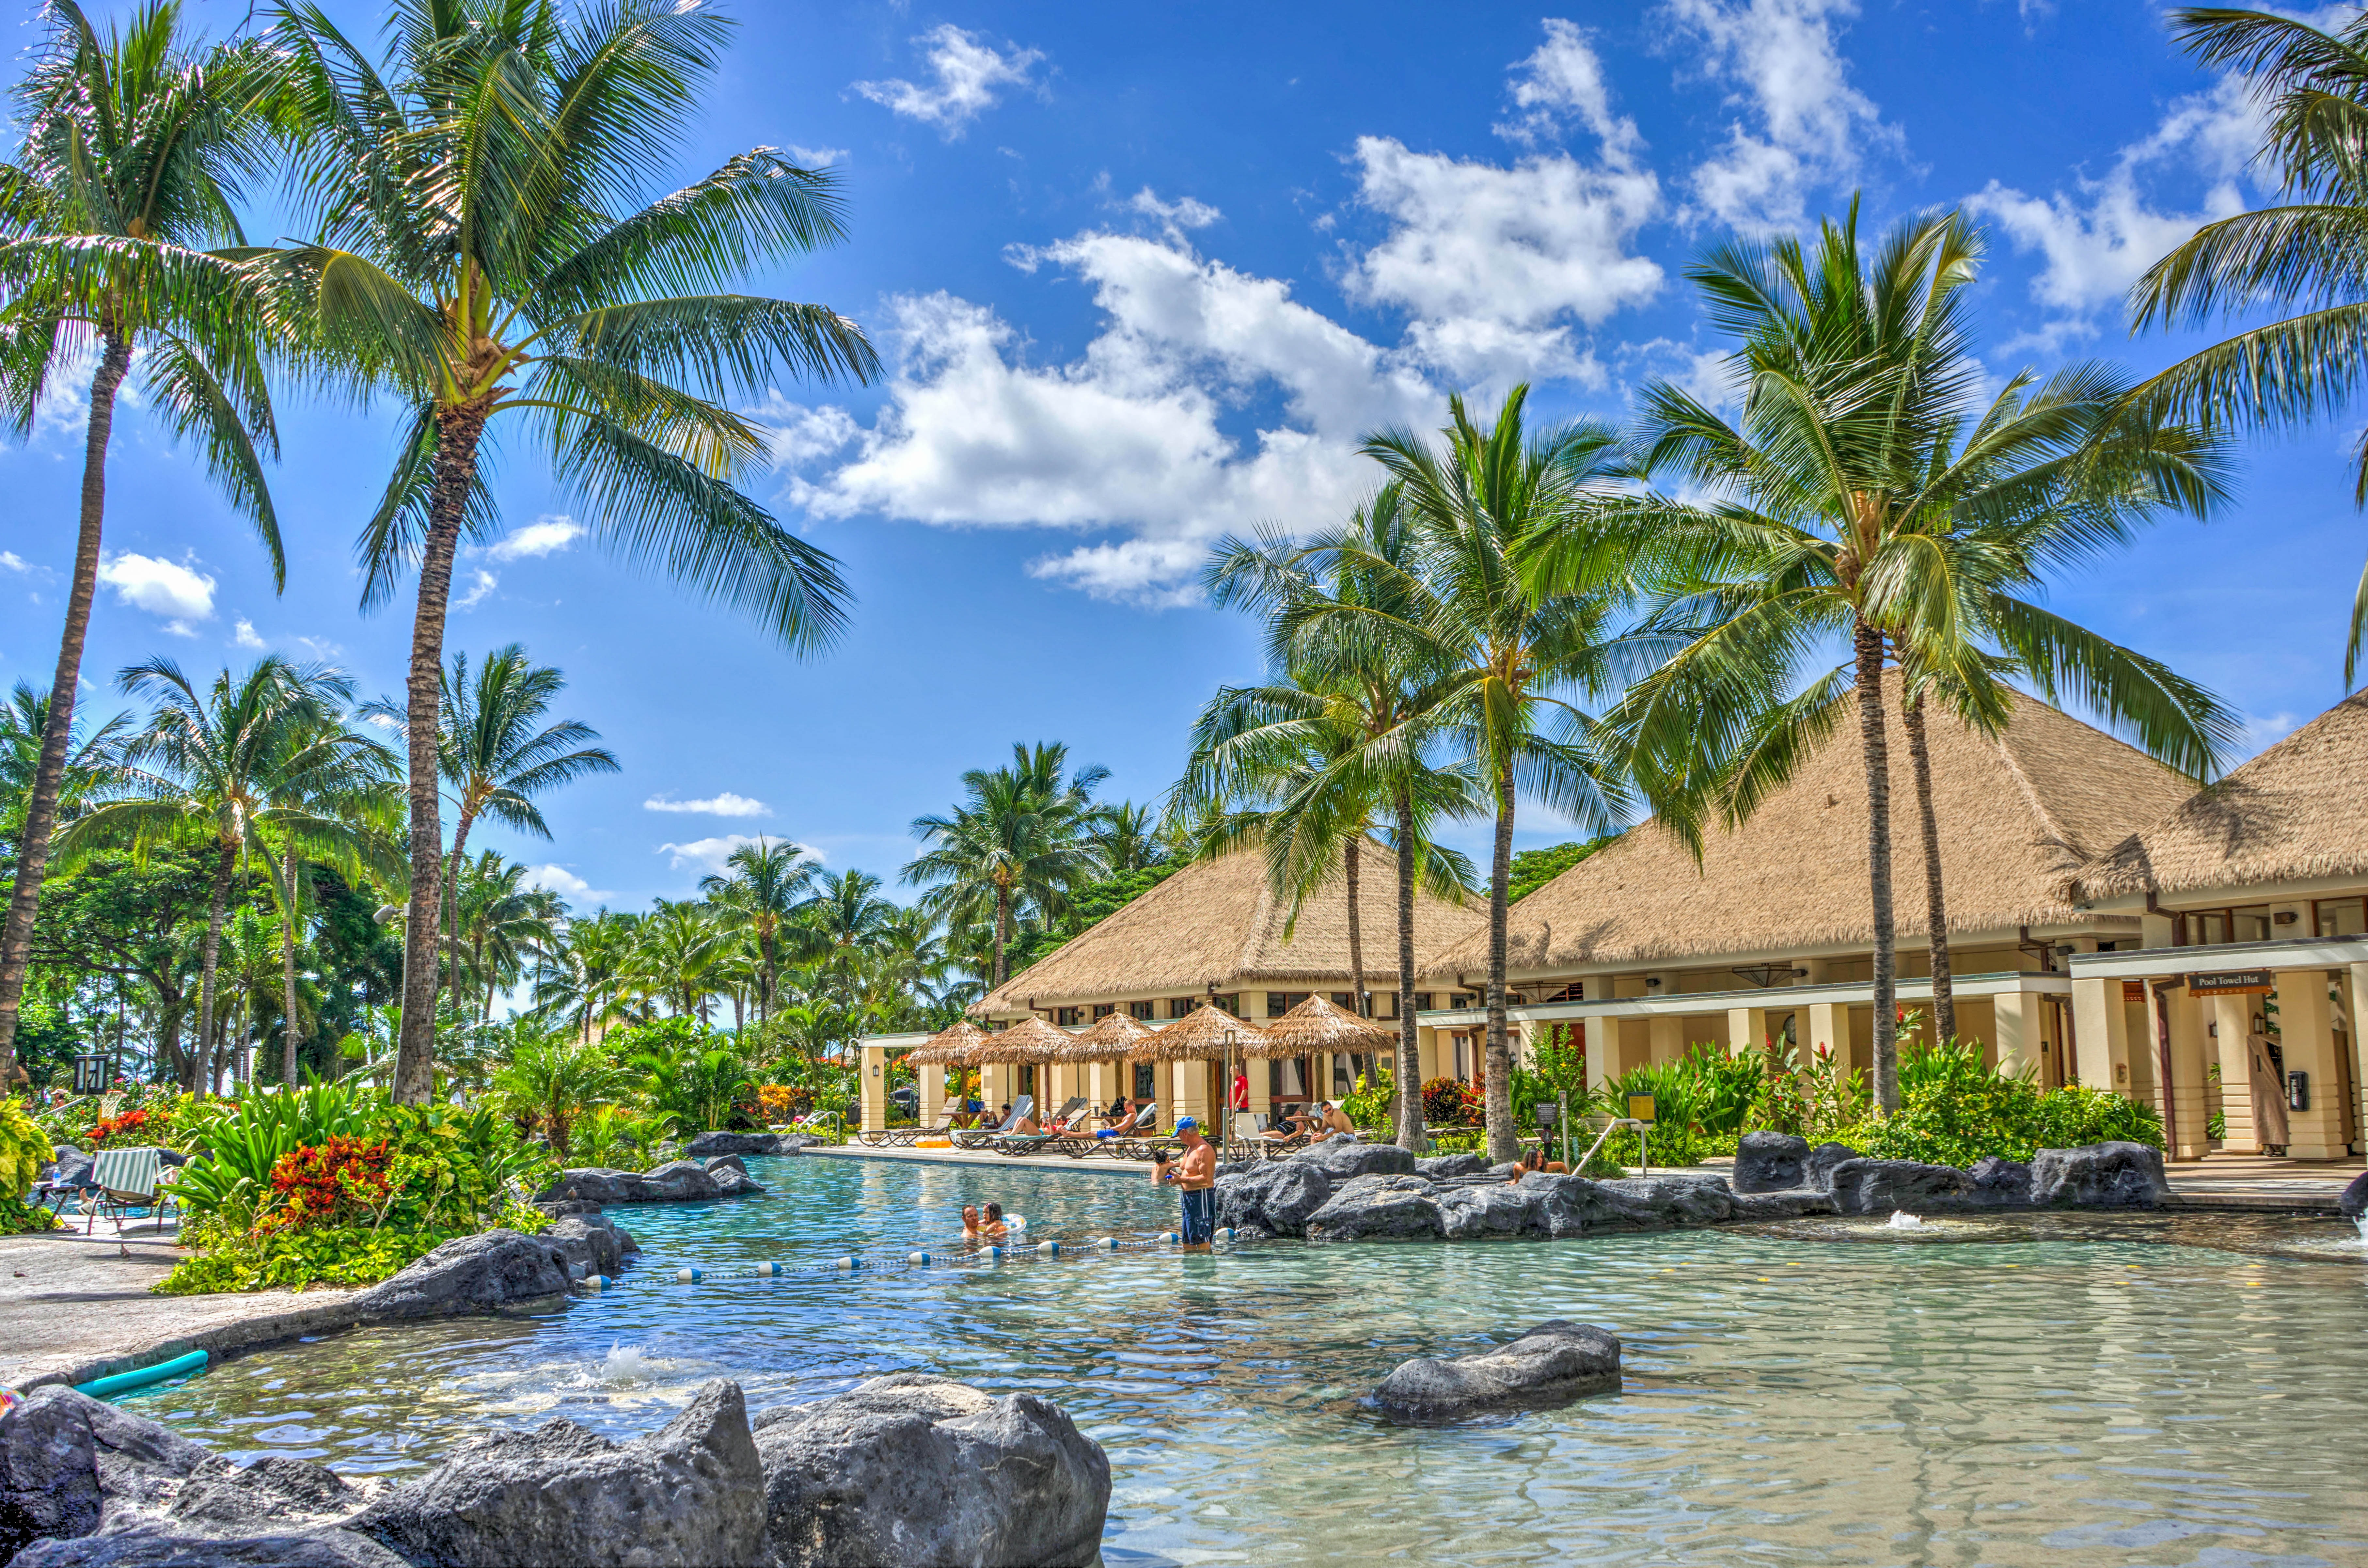
water, person, architecture, people, sky, summer, vacation, travel, pool, swimming pool, tropical, lagoon, bay, blue, tourism, leisure, swimming, clouds, fun, resort, estate, caribbean, palm trees, tropics, summer vacation, summer fun, arecales, palm family